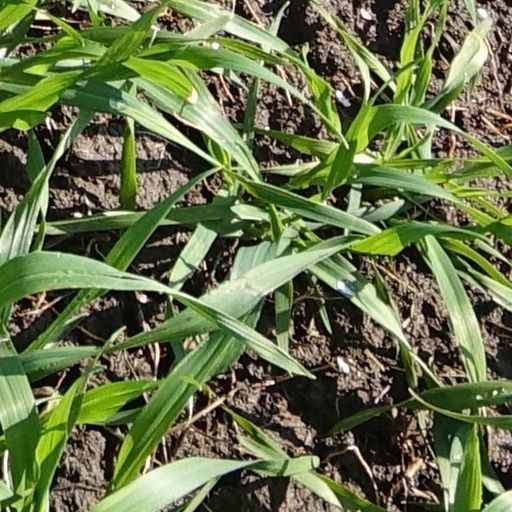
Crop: wheat